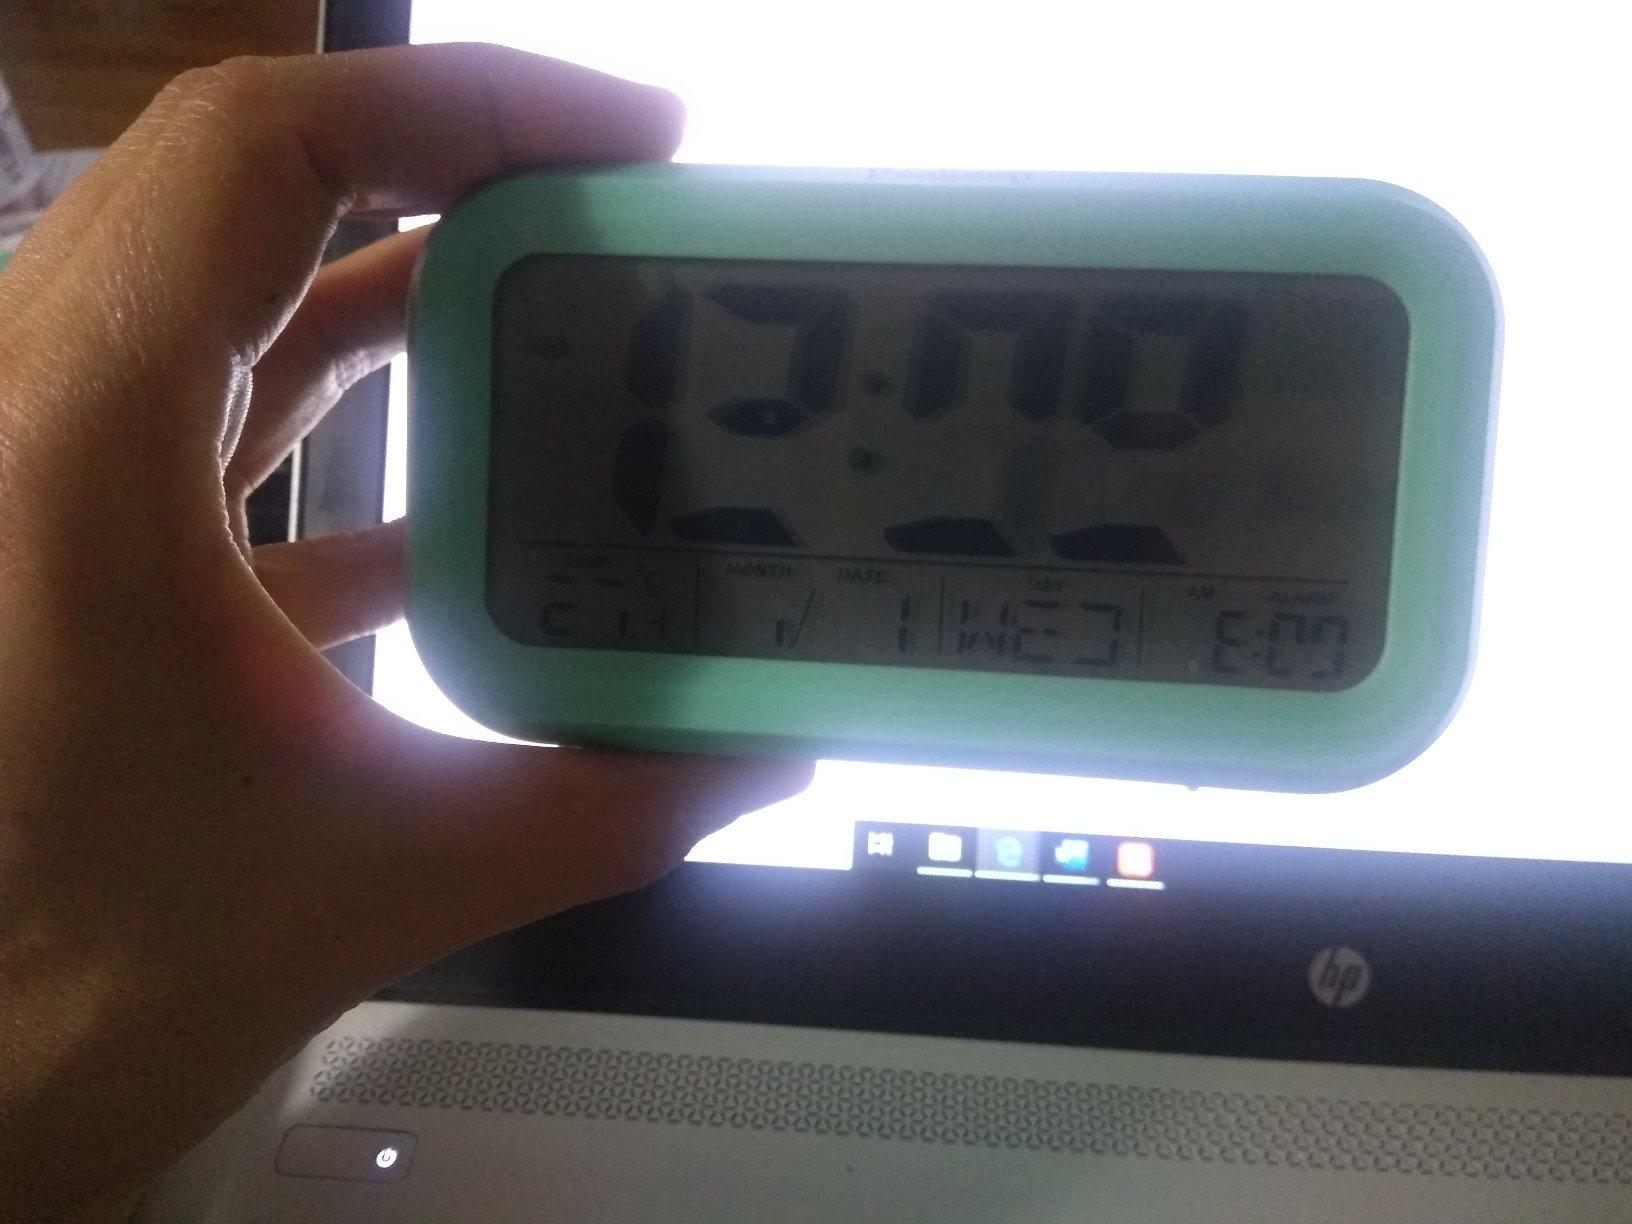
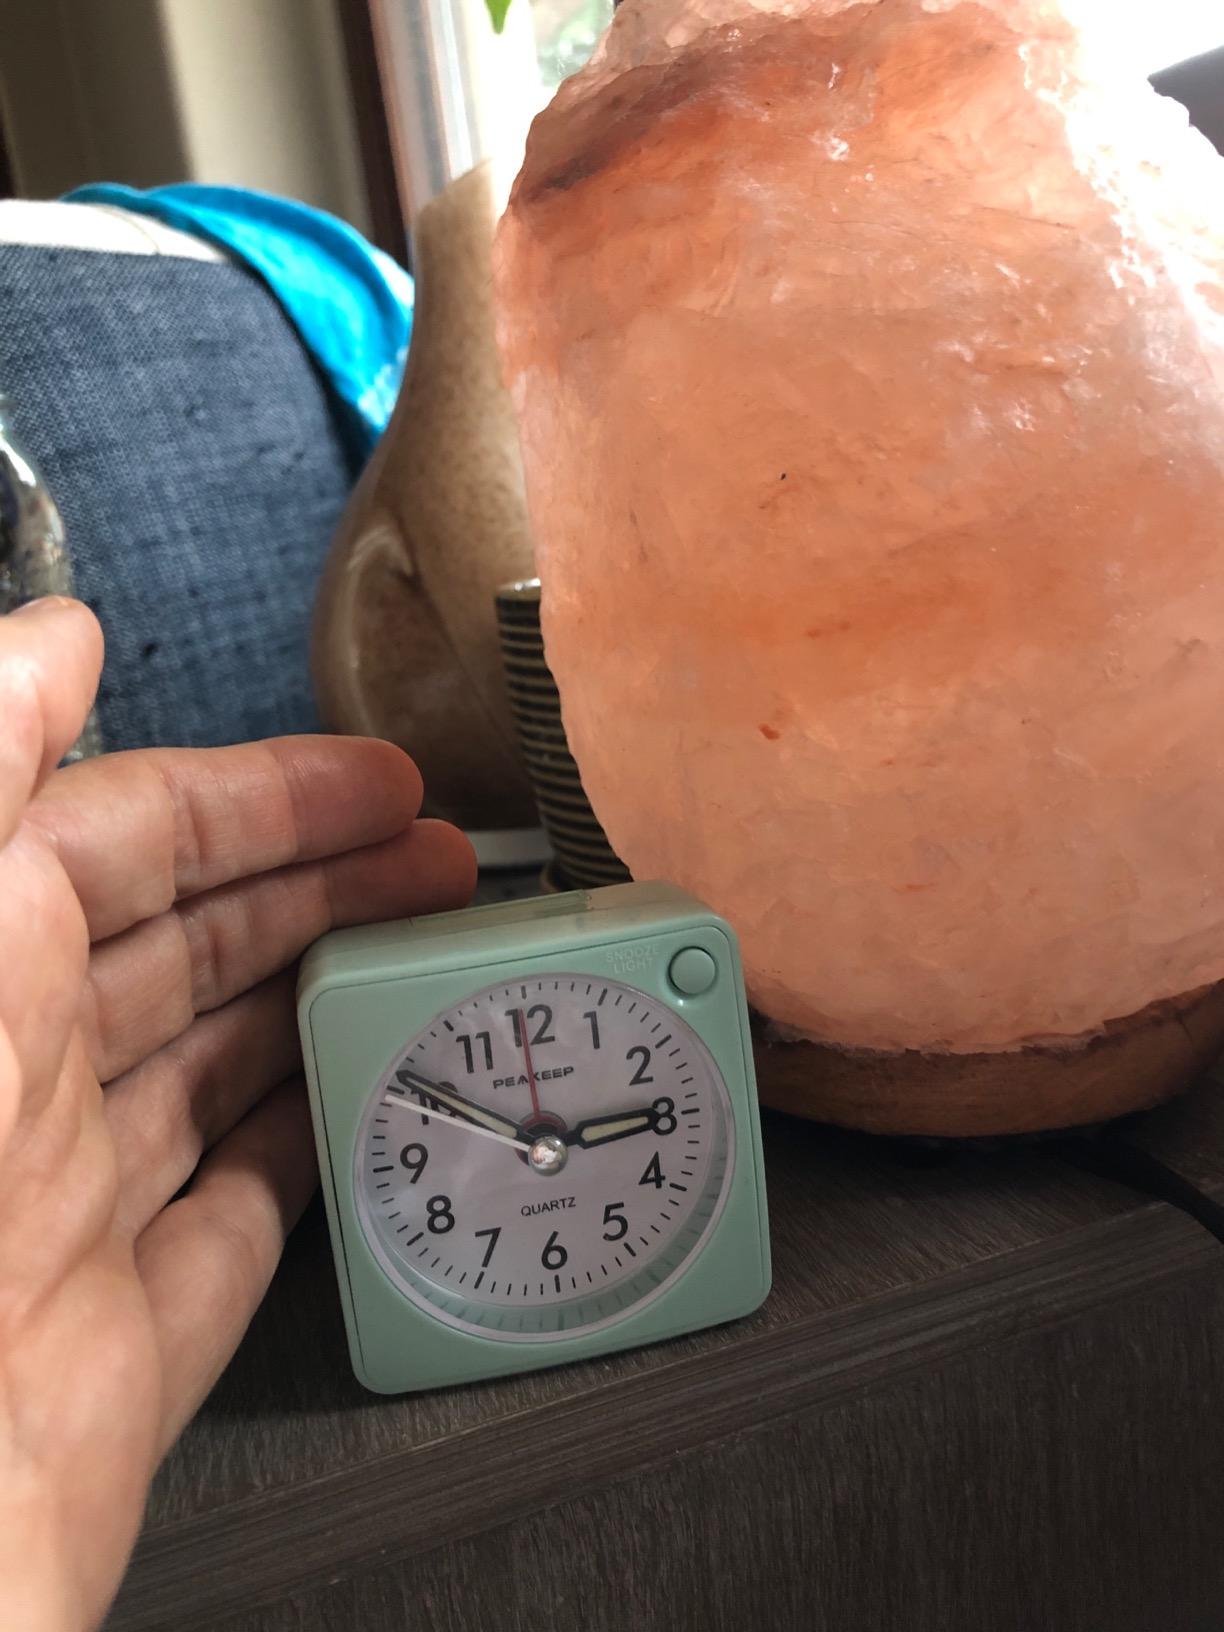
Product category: clock
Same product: no